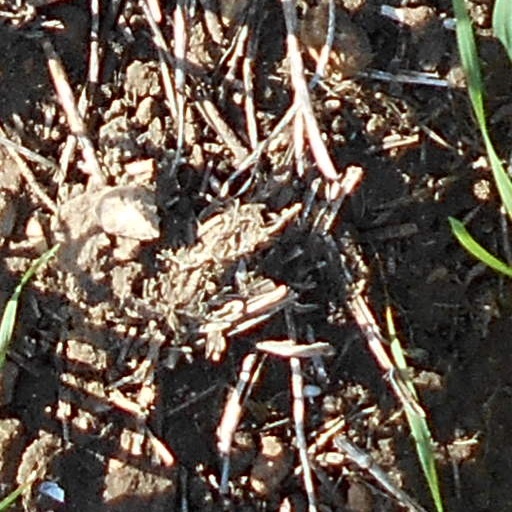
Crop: wheat